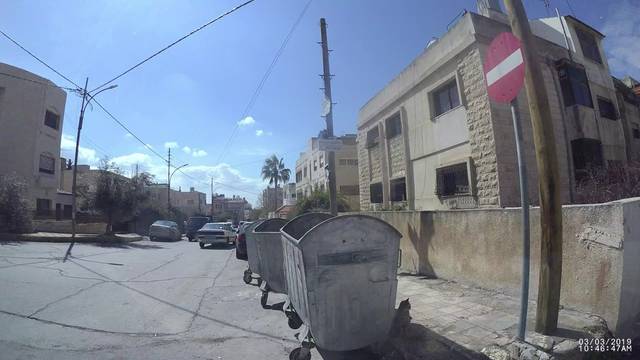
Region: Jordan
Coordinates: 31.99, 35.905